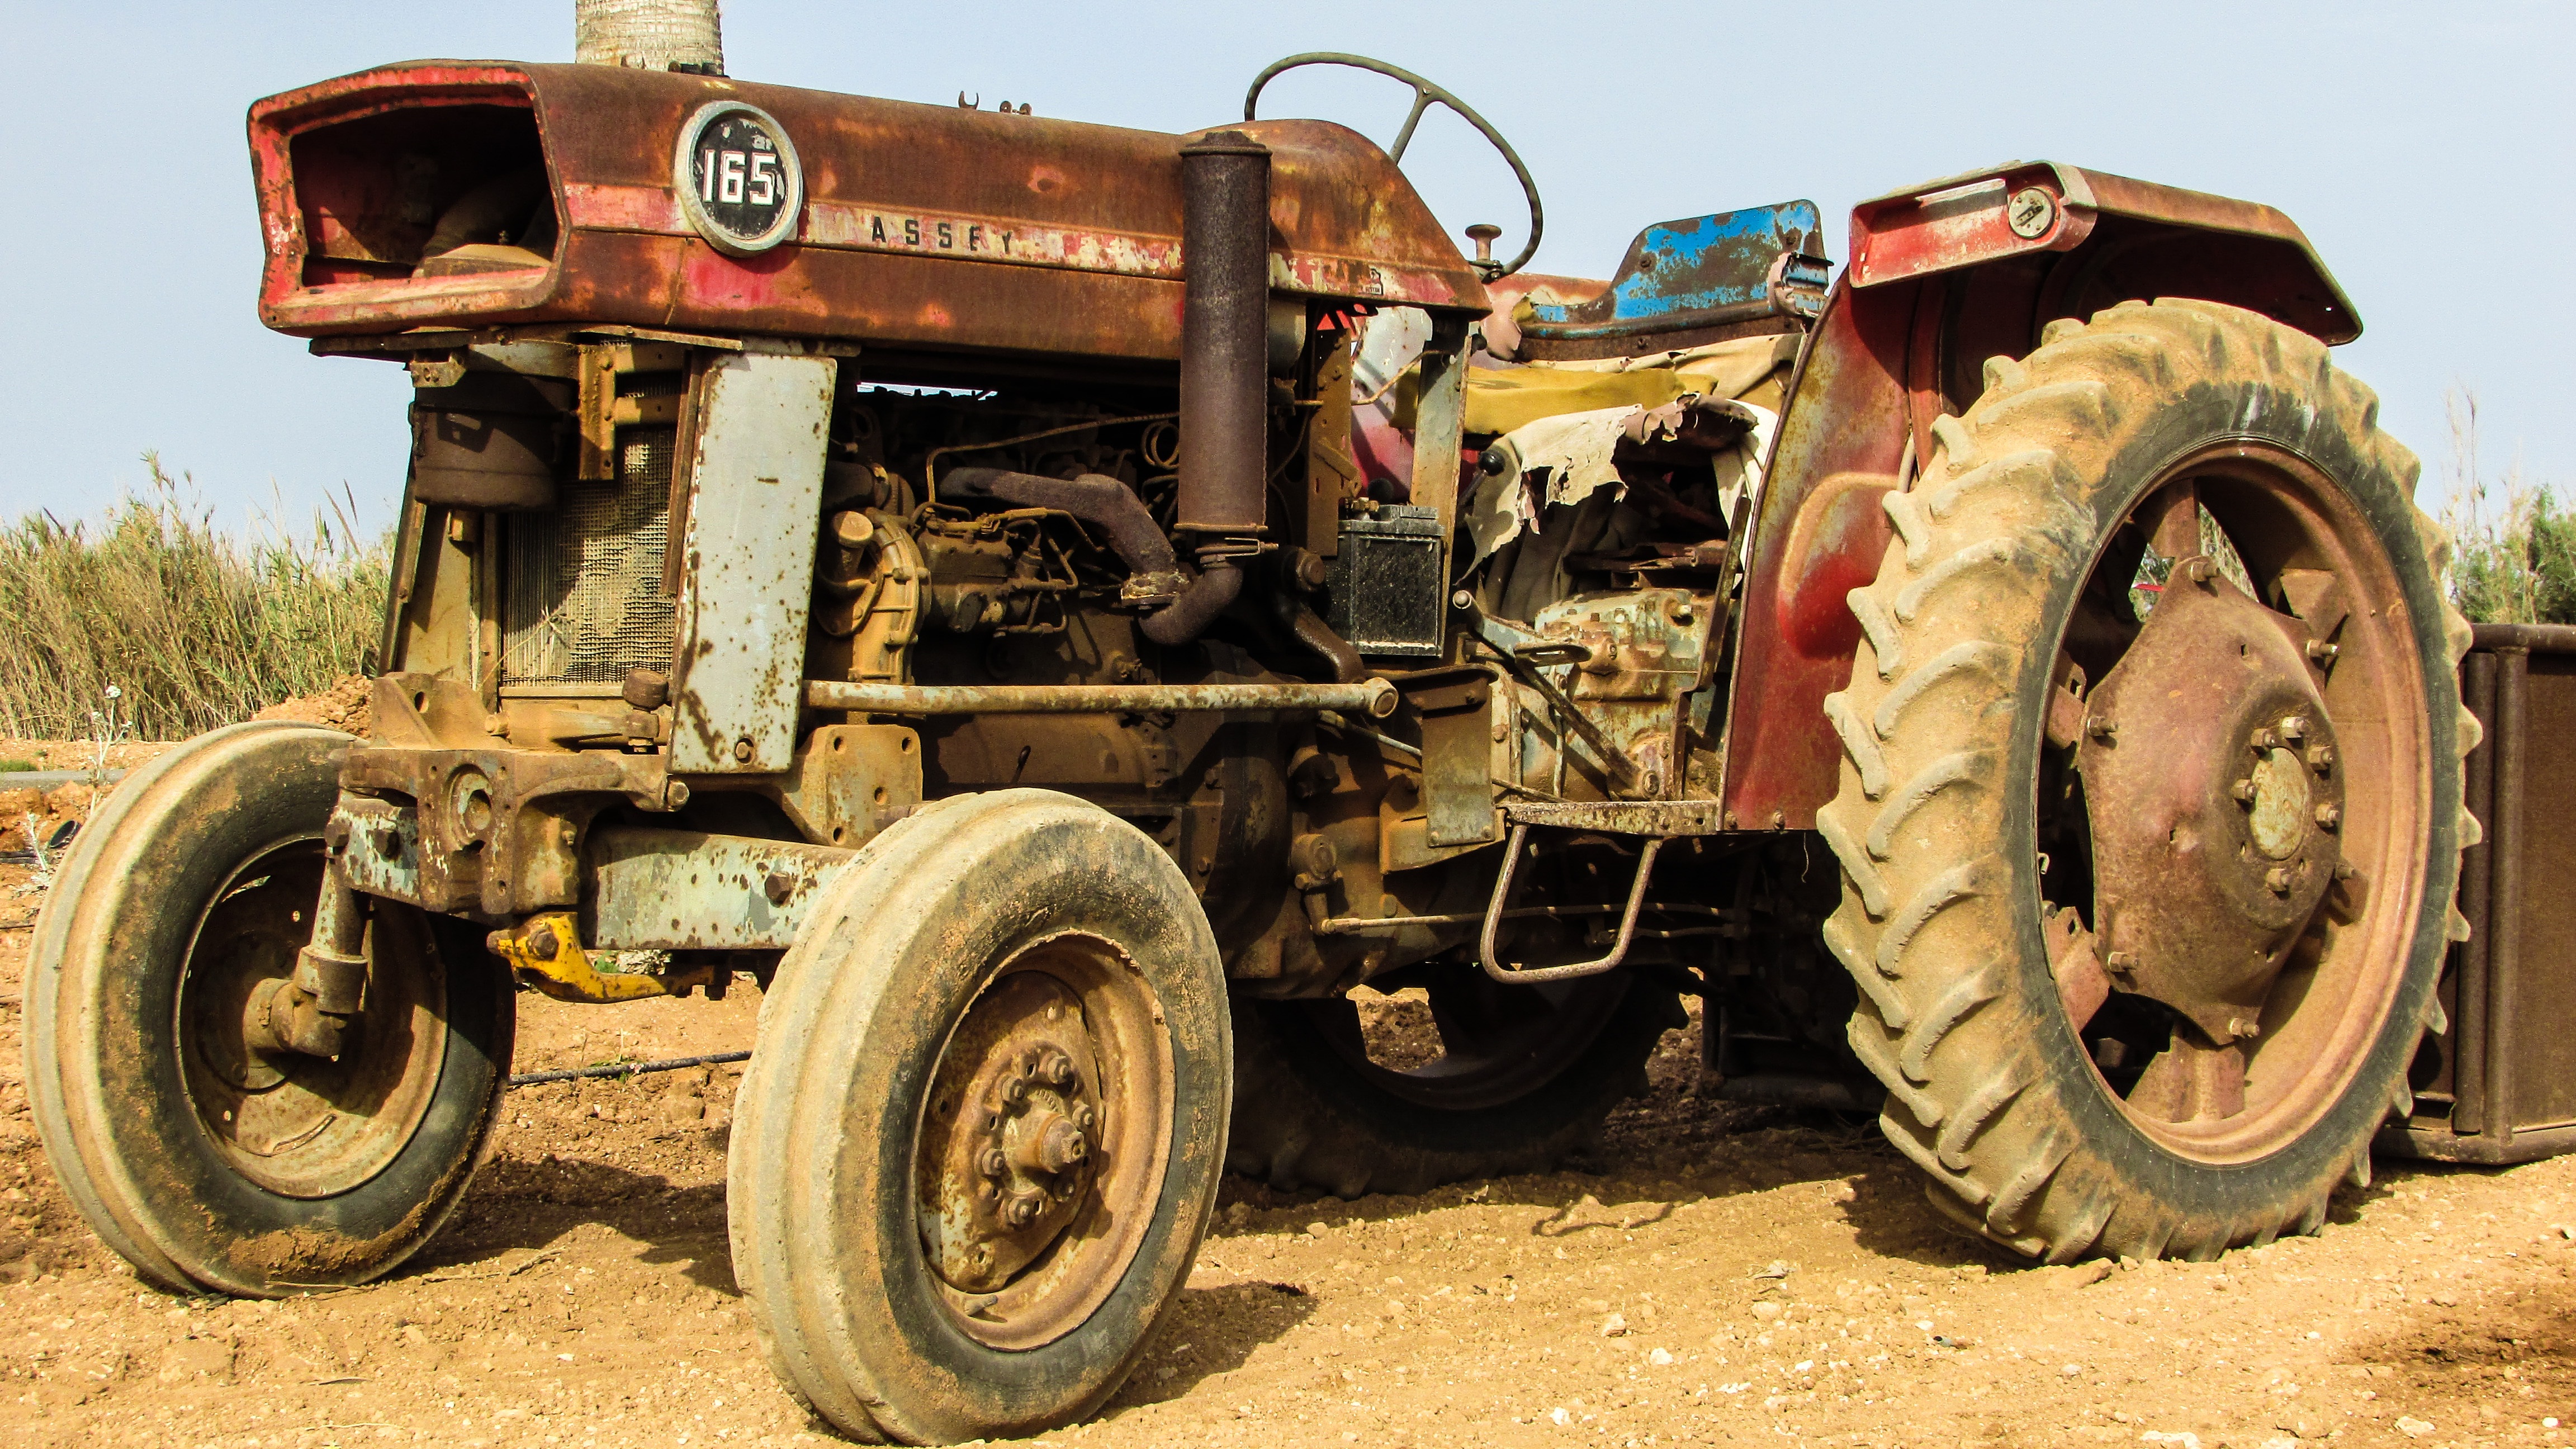
tractor, farm, wheel, countryside, old, rural, vehicle, machine, agriculture, rusty, aged, agricultural machinery, land vehicle